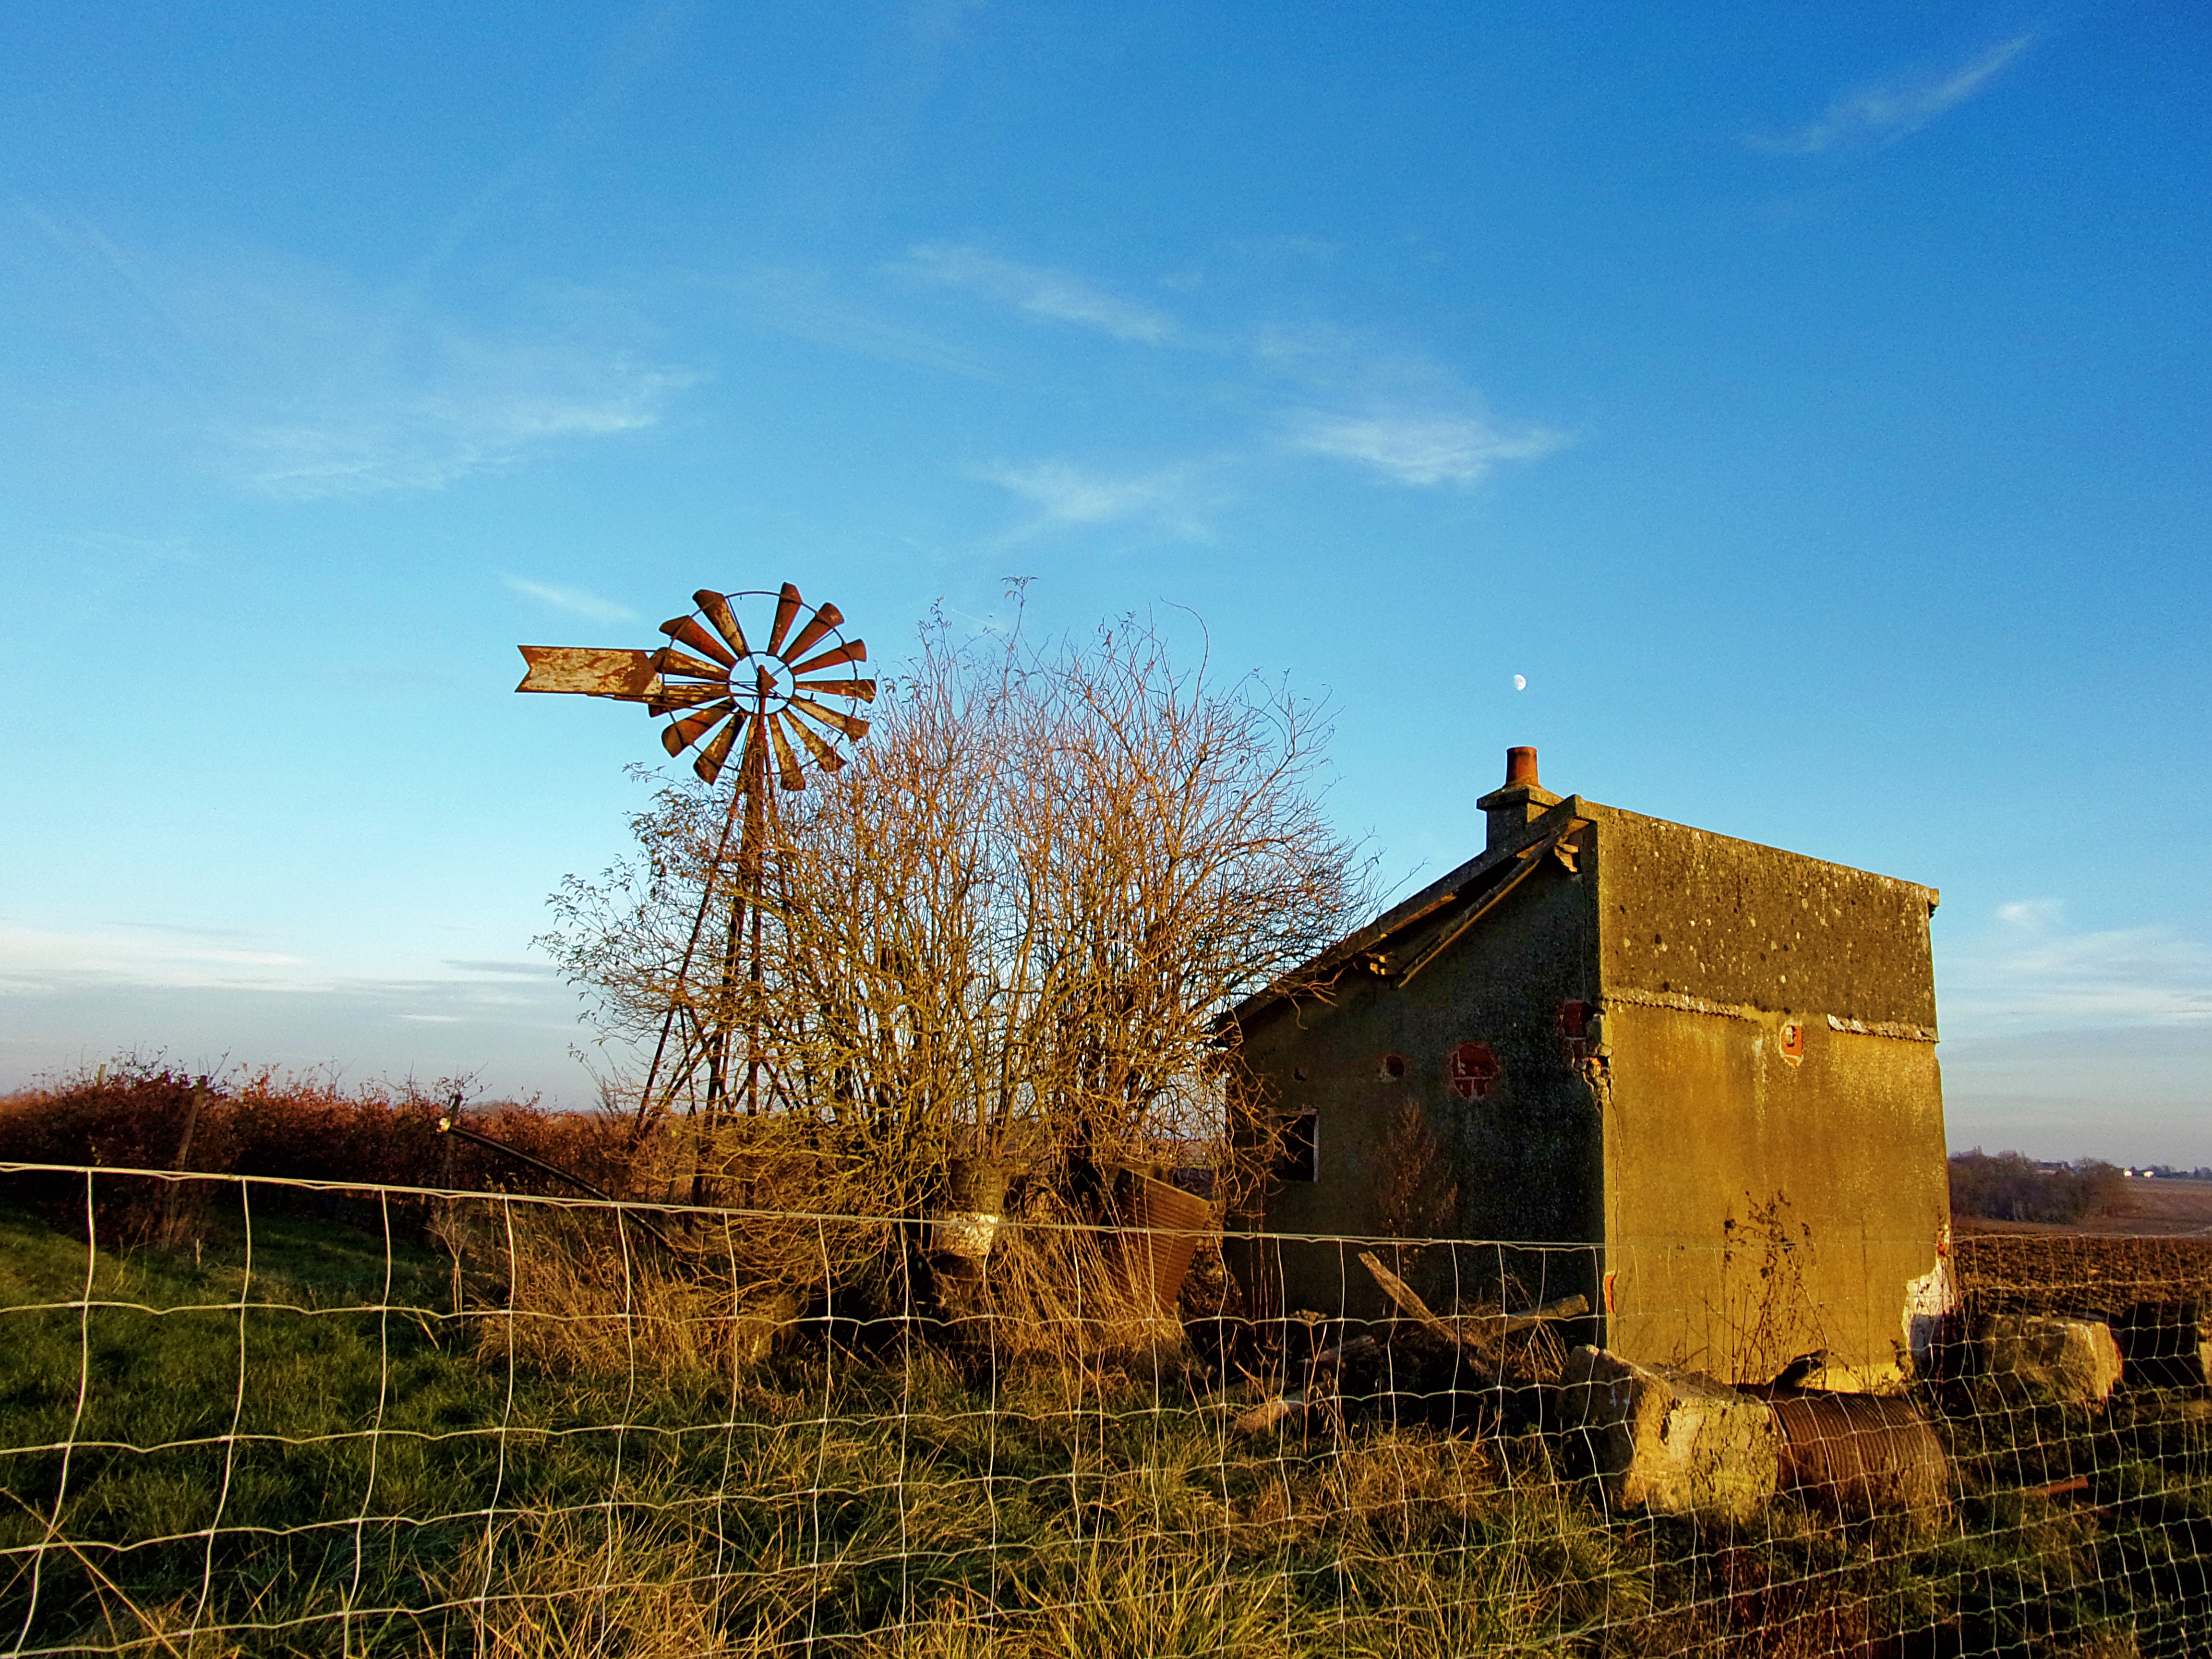
landscape, tree, sky, field, sunlight, morning, fall, flower, windmill, transport, evening, rural area, seine et marne